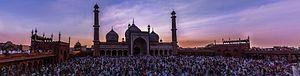
La prière du vendredi, ou Jumu'ah, est une prière de l'islam qui réunit les musulmans le vendredi, juste après midi. Elle remplace alors la prière de midi des autres jours de la semaine.